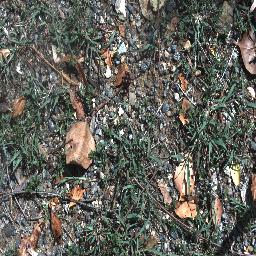
Label: negative